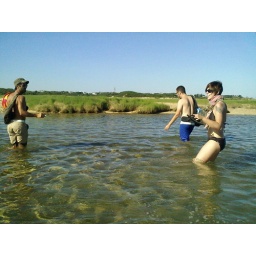
National Seashore beach in Cape cod is well worth the hike through the dunes and water